Sting (musician)

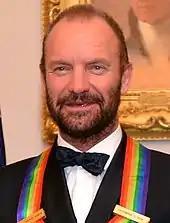
Sting with his 2014 Kennedy Center Honoree Medallion, on 6 December 2014

On 4 November 2016, management of the Bataclan theatre announced that Sting would perform an exclusive concert in Paris on 12 November 2016 for the re-opening of the Bataclan, a year after the terrorist attack at the venue. The Police's former guitar player, French native Henry Padovani, joined the band on stage for "Next to You", one of the encores.